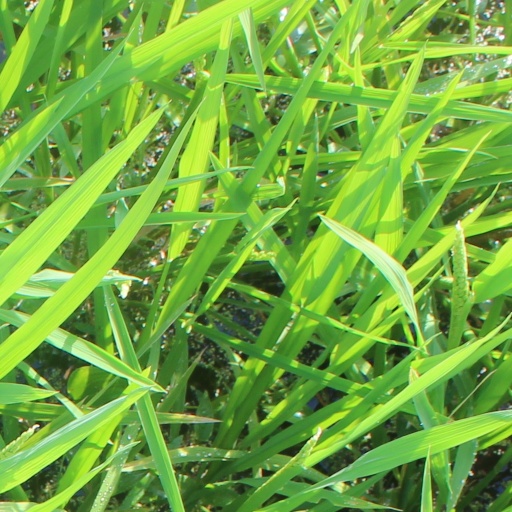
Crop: rice